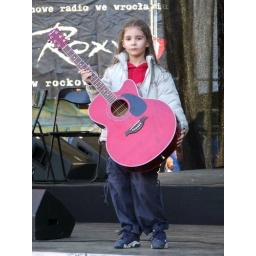
The girl was the youngest guitarists taking part in Guinness Guitar Record and got this guitar as an award